Sebald Justinus Brugmans

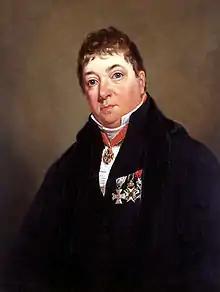
Sebald Justinus Brugmans

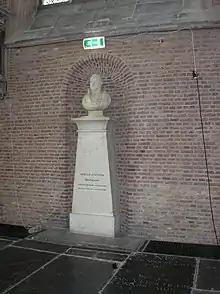
Monument in Pieterskerk Leyden

Sebald Justinus Brugmans (24 March 1763, Franeker – 22 July 1819, Leiden) was a Dutch botanist and physician. He was the son of naturalist Anton Brugmans (1732–1789).